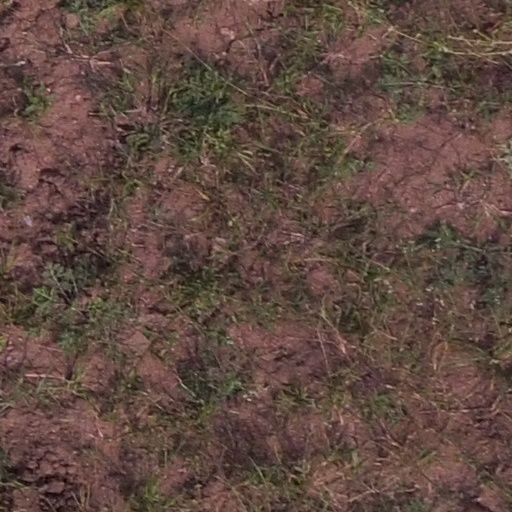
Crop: maize; corn